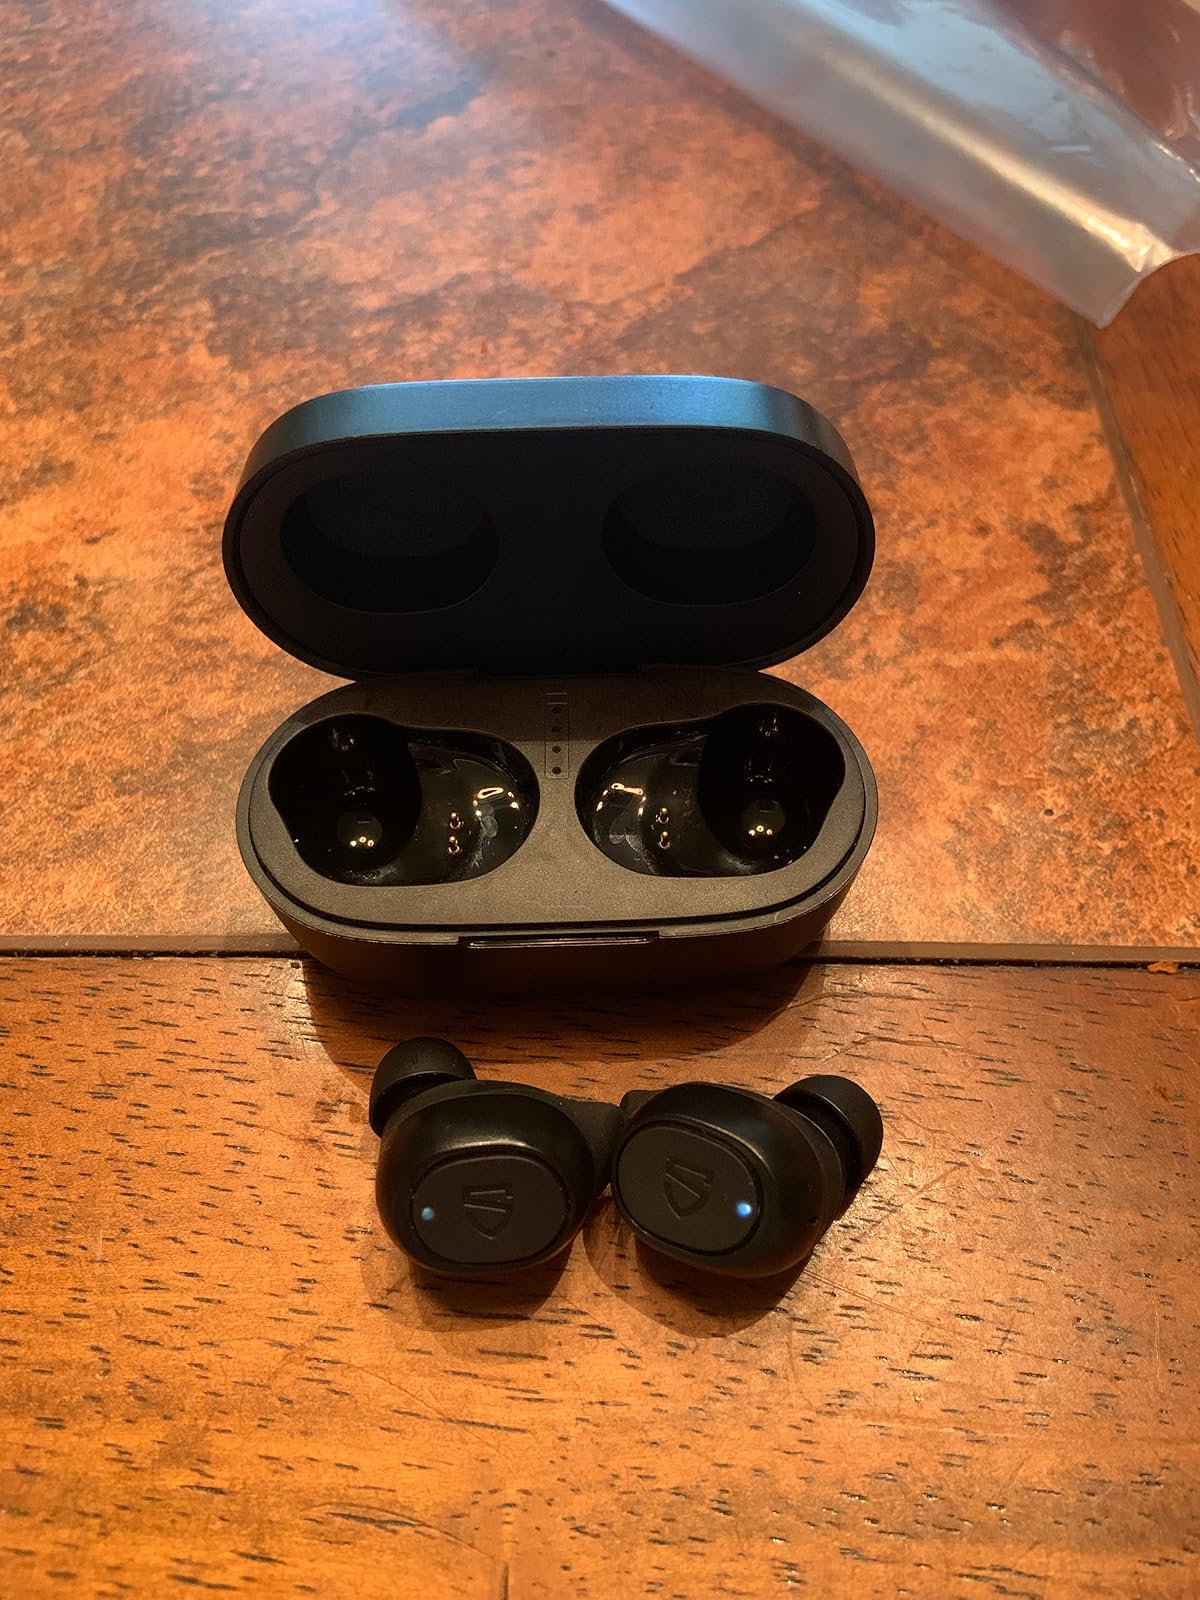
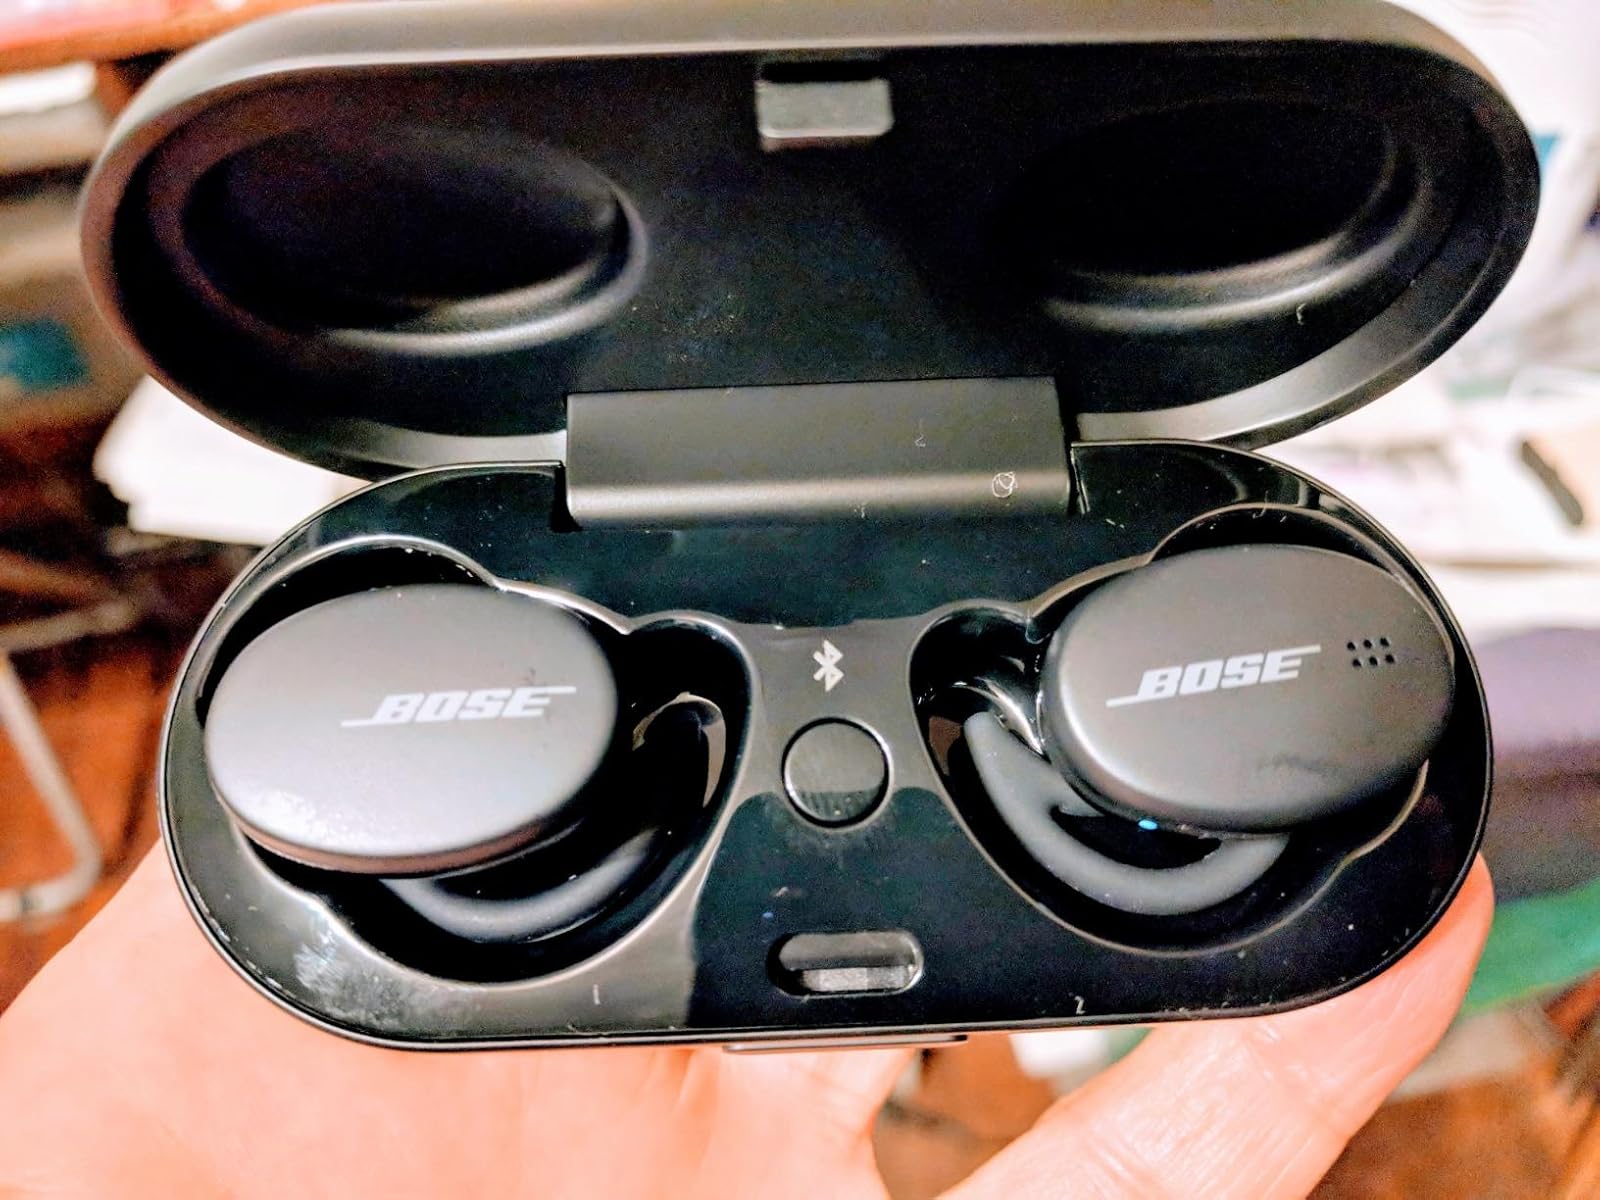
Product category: earbuds
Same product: no